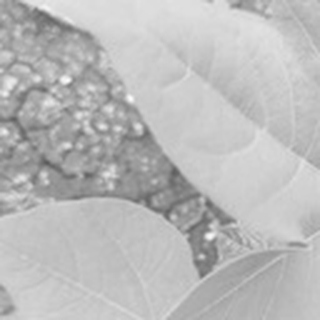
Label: healthy_cotton